Wrangler (profession)

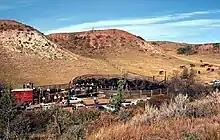
Wild horses in a roundup at the Theodore Roosevelt National Park

A horse wrangler is also part of what is known as a trail crew, consisting of drovers, a trail boss, a cook and the wrangler. These trails would herd between 2, 000 and 3, 000 cattle over a number of days.